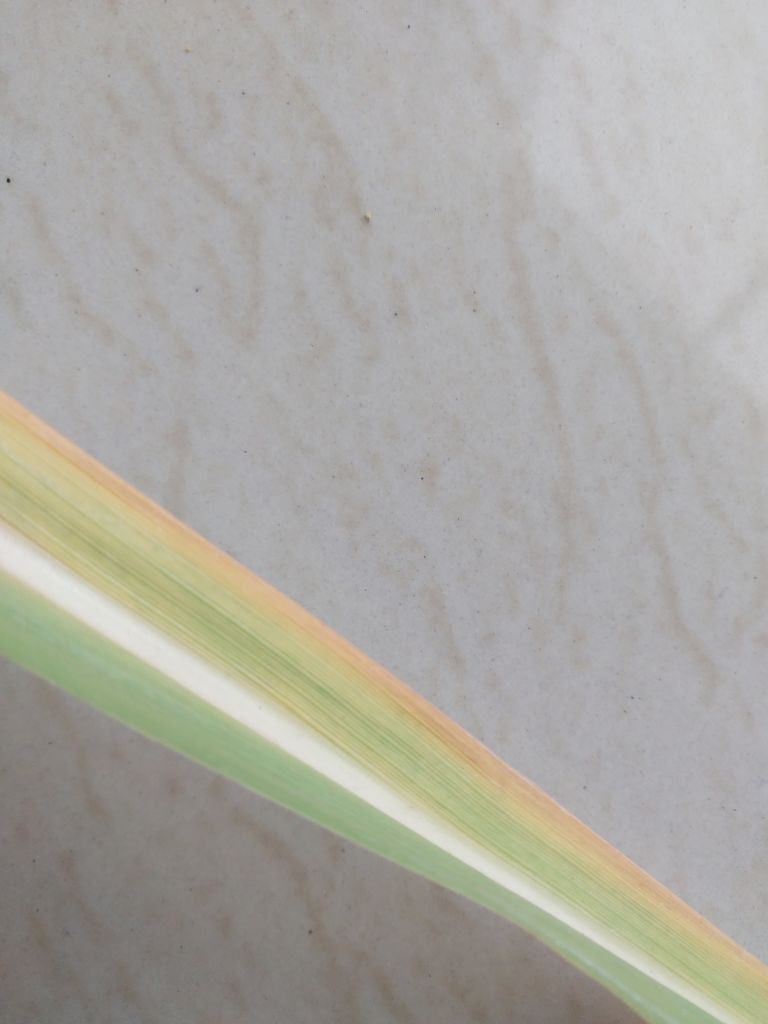
Label: Yellow Leaf